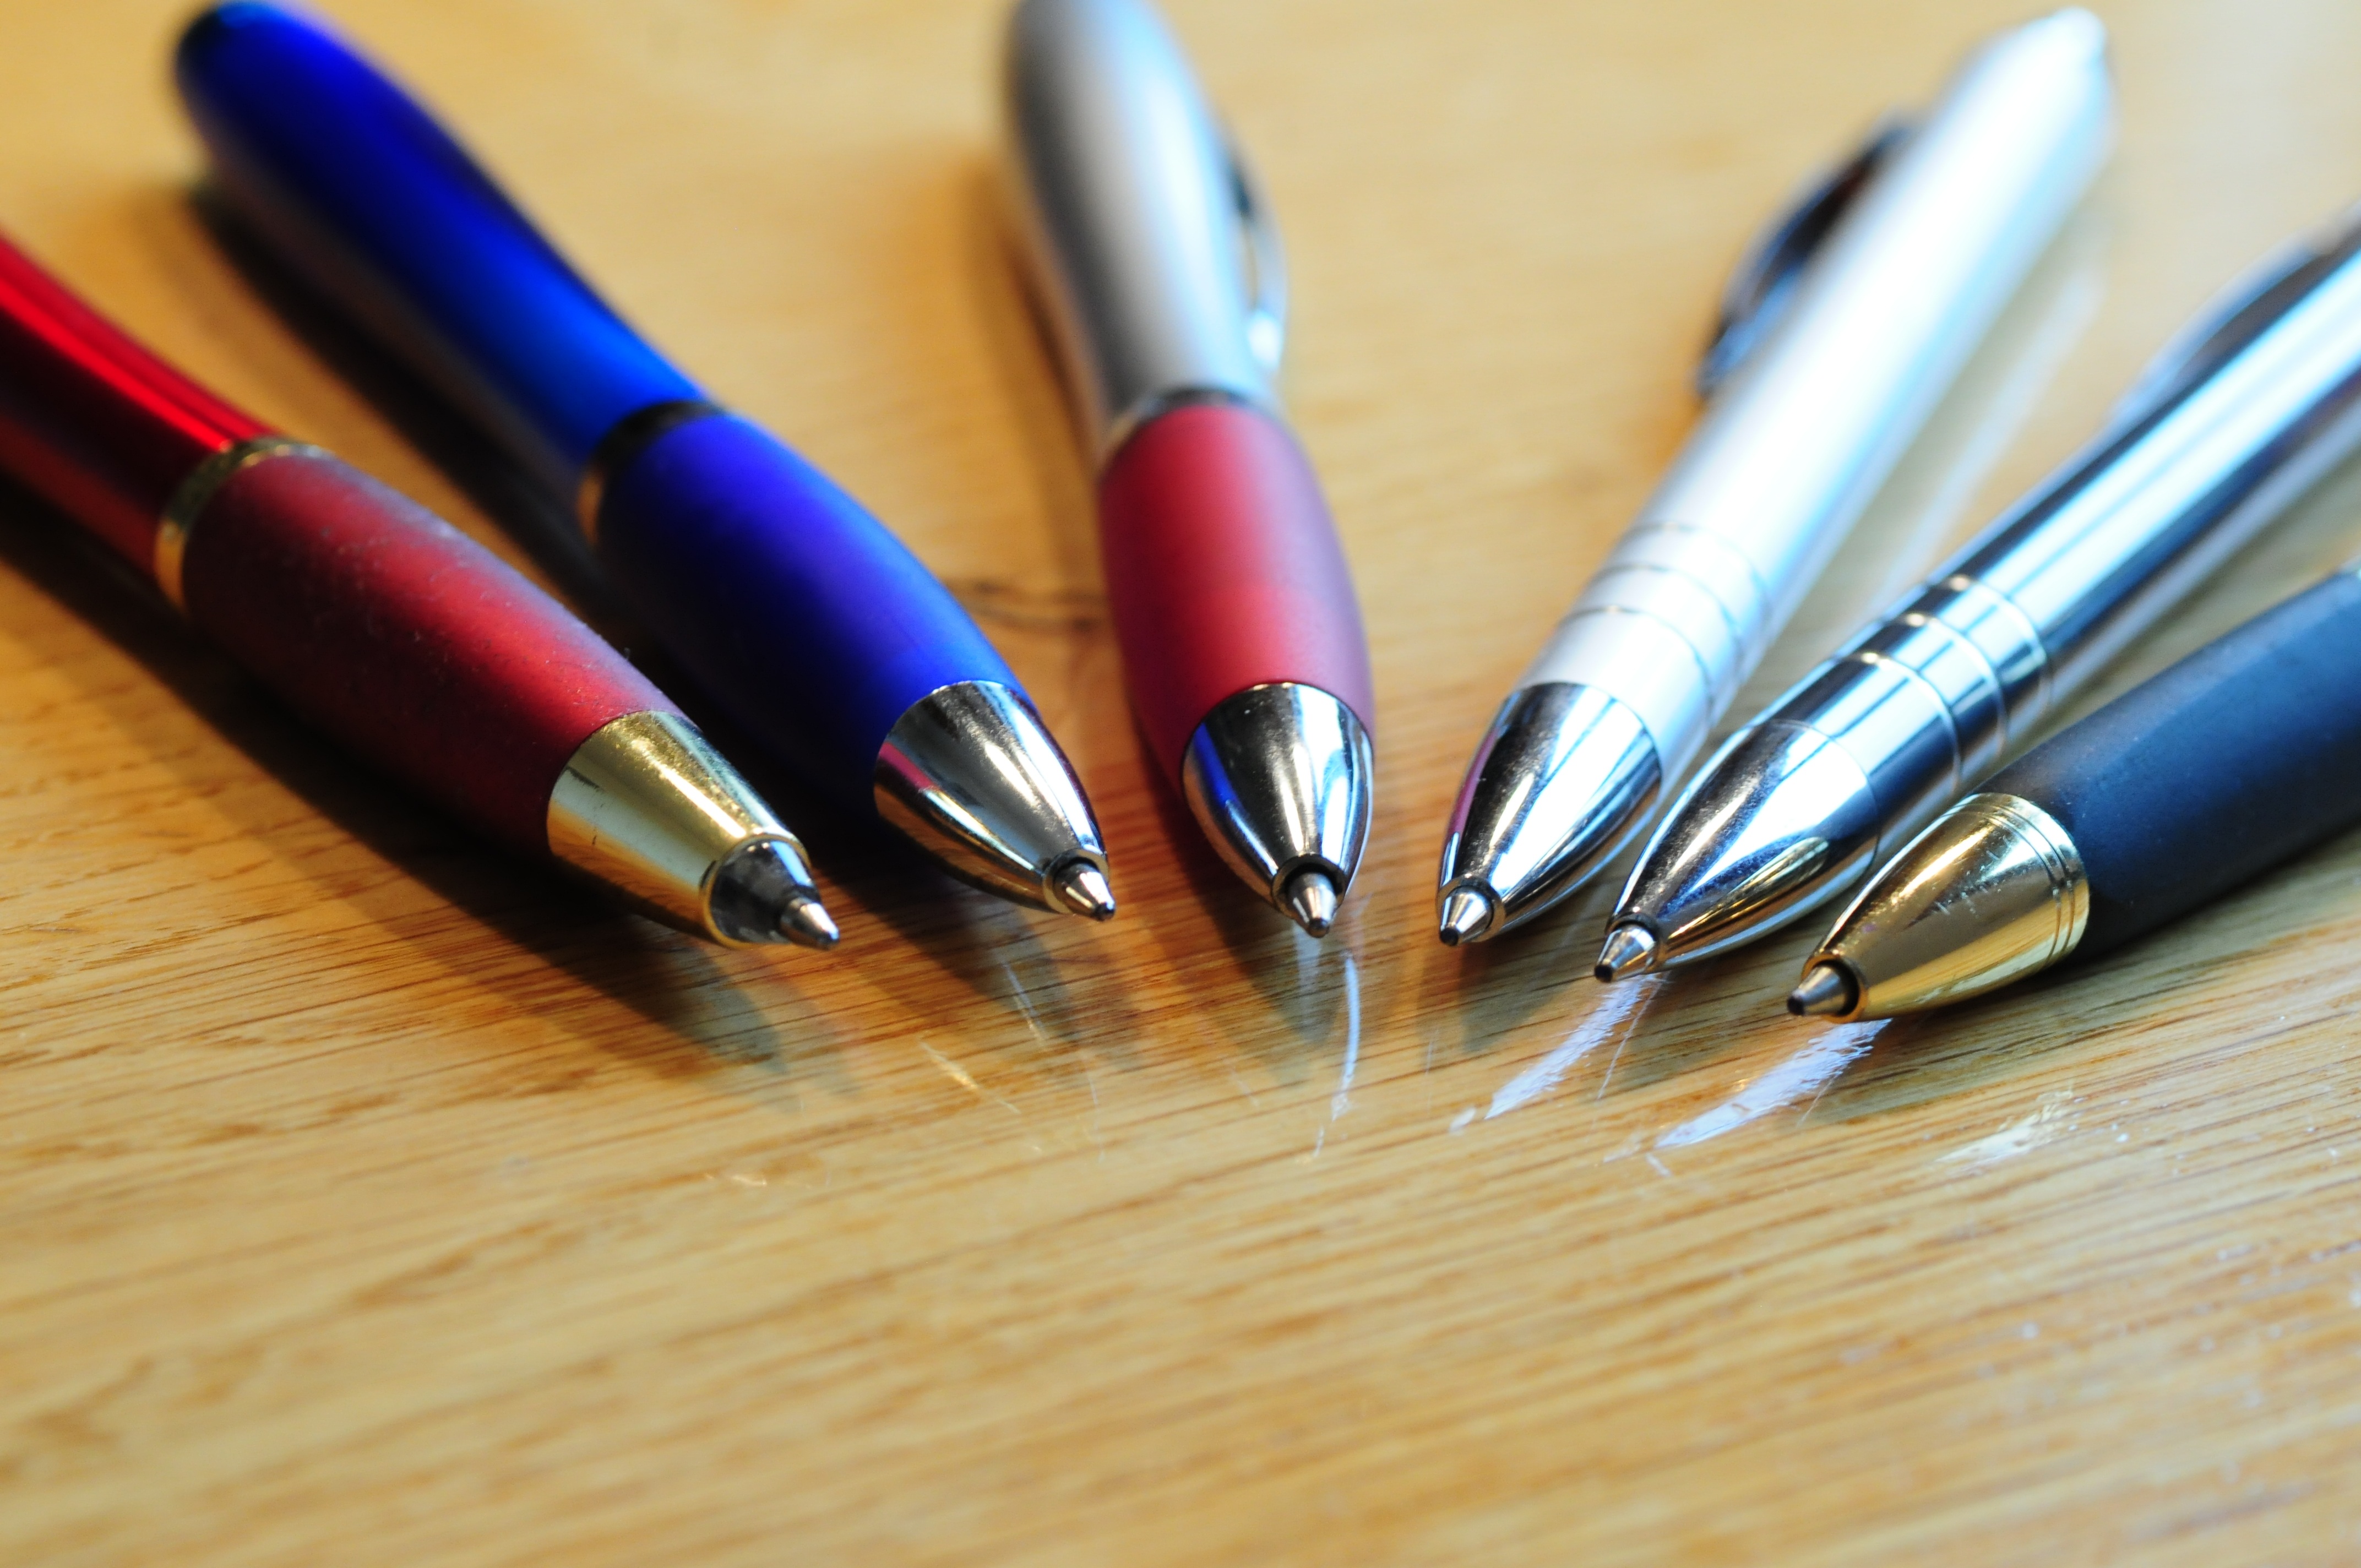
pen, finger, office, nail, close up, great, stationery, office accessories, marker pen, writing tool, ball pen